List of national founders

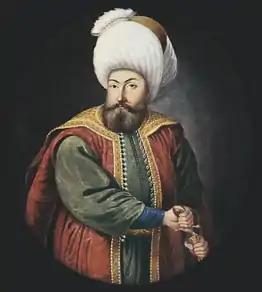
Osman I, the founding father of the Turkish Empire

Kingdom of Poland and Rzeczpospolita Obojga Narodów: